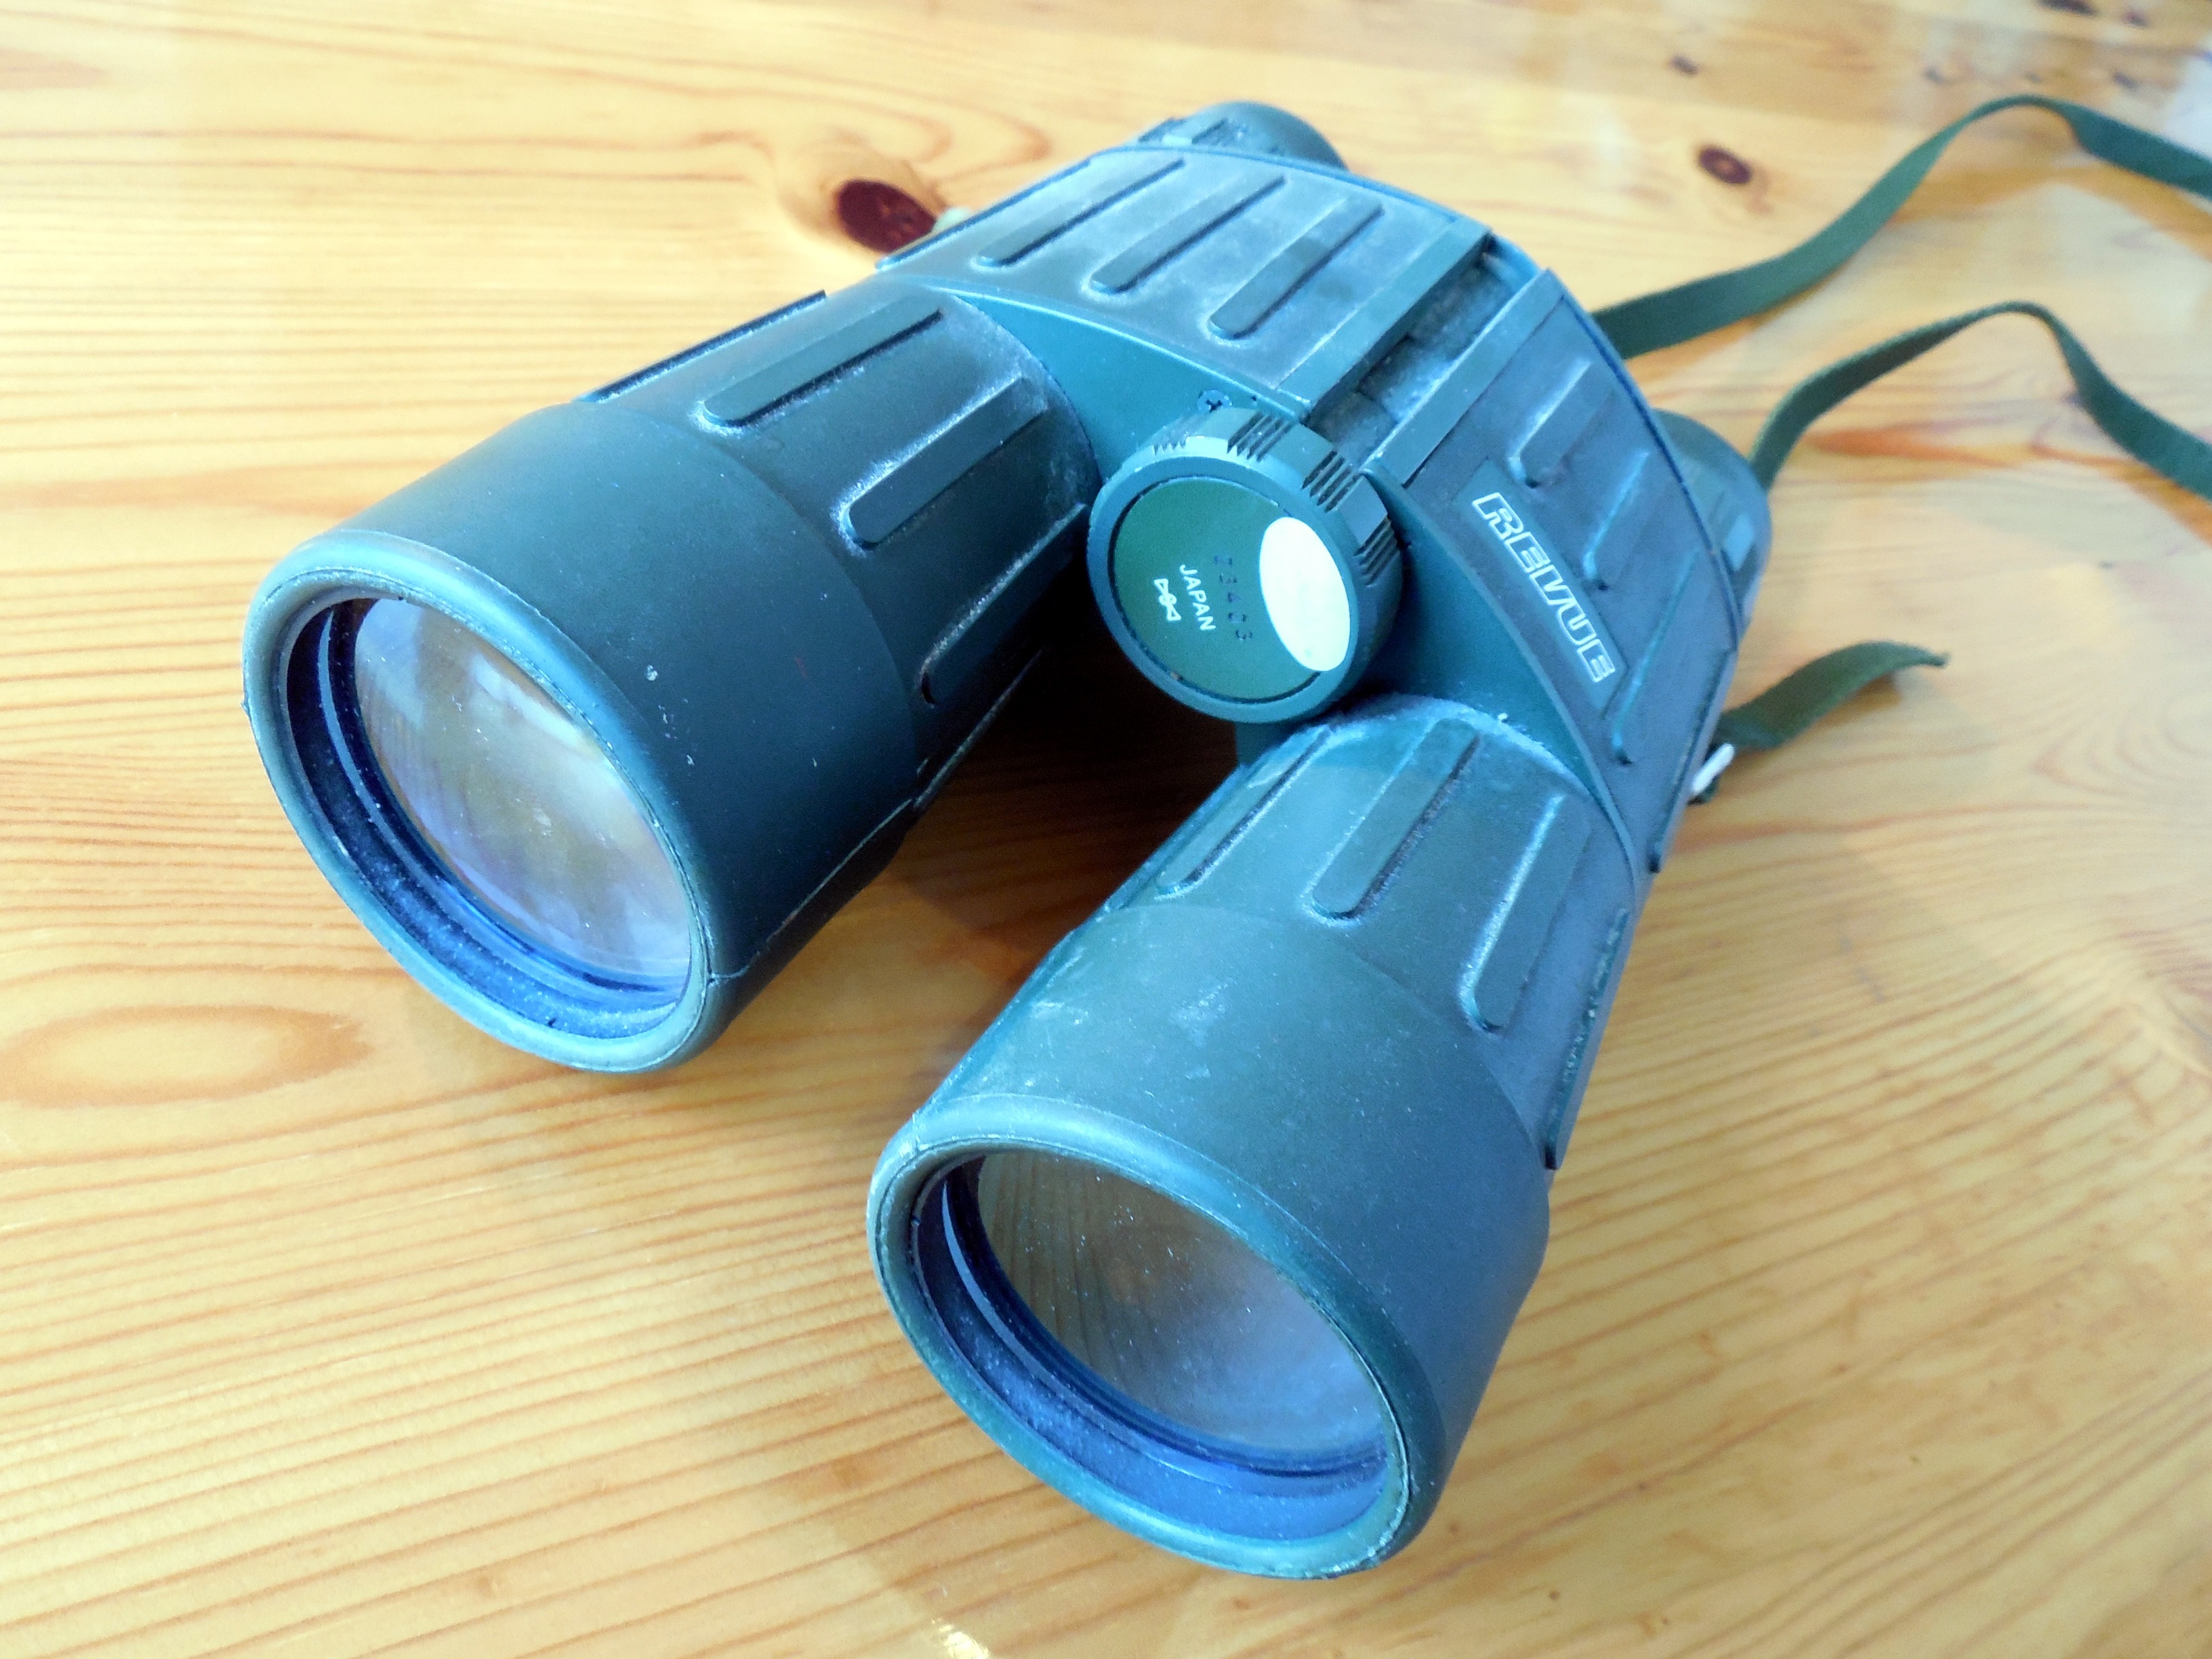
wheel, lens, blue, optics, zoom, spy, see, binoculars, espionage, increase